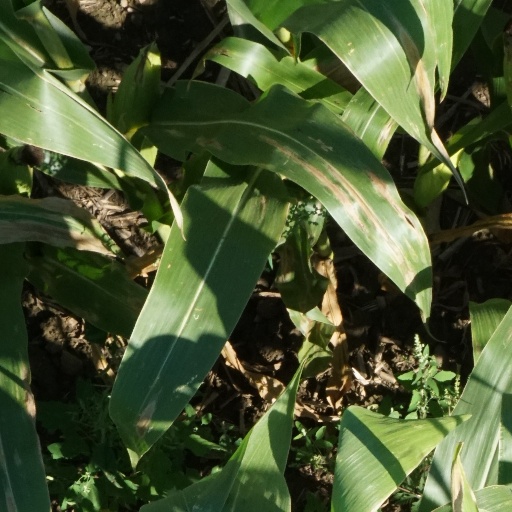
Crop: maize; corn